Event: Nepal Earthquake
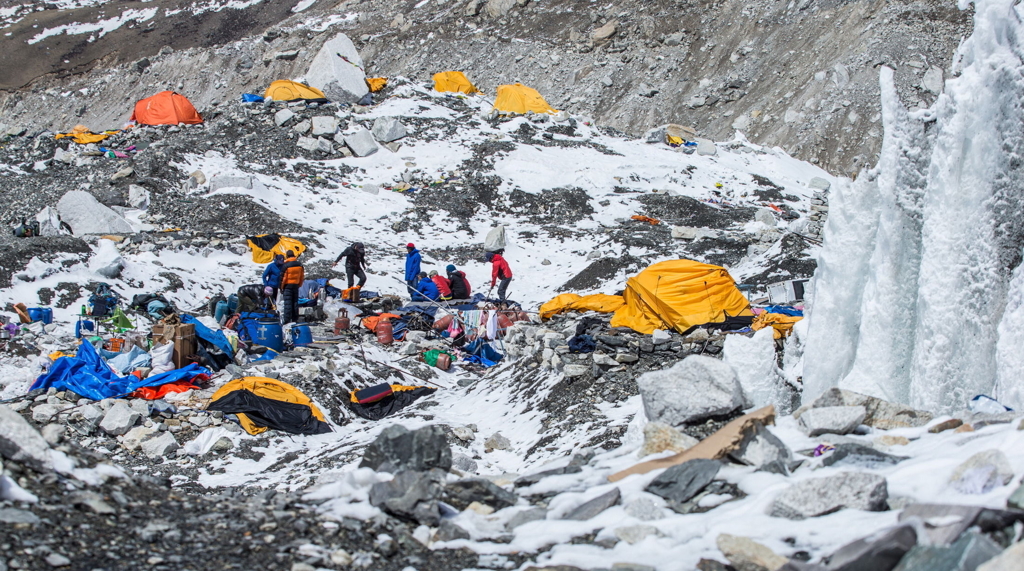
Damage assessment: damage